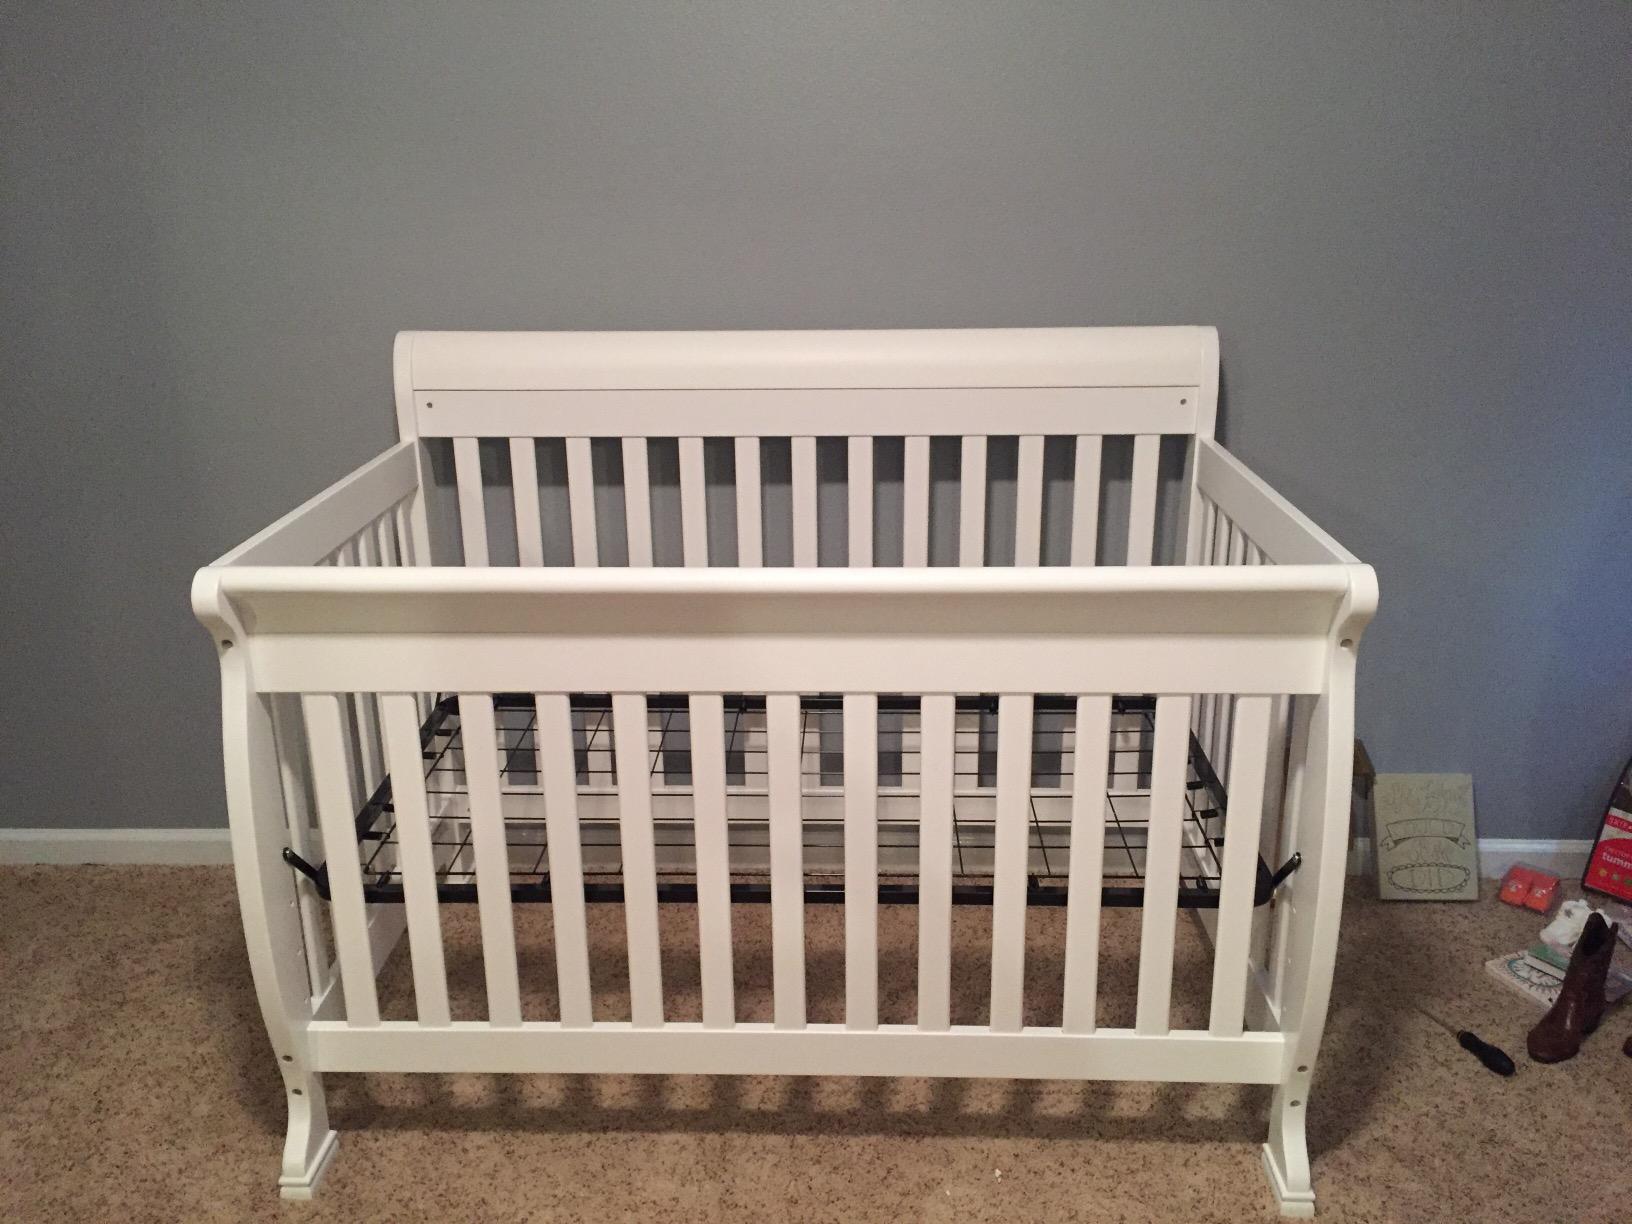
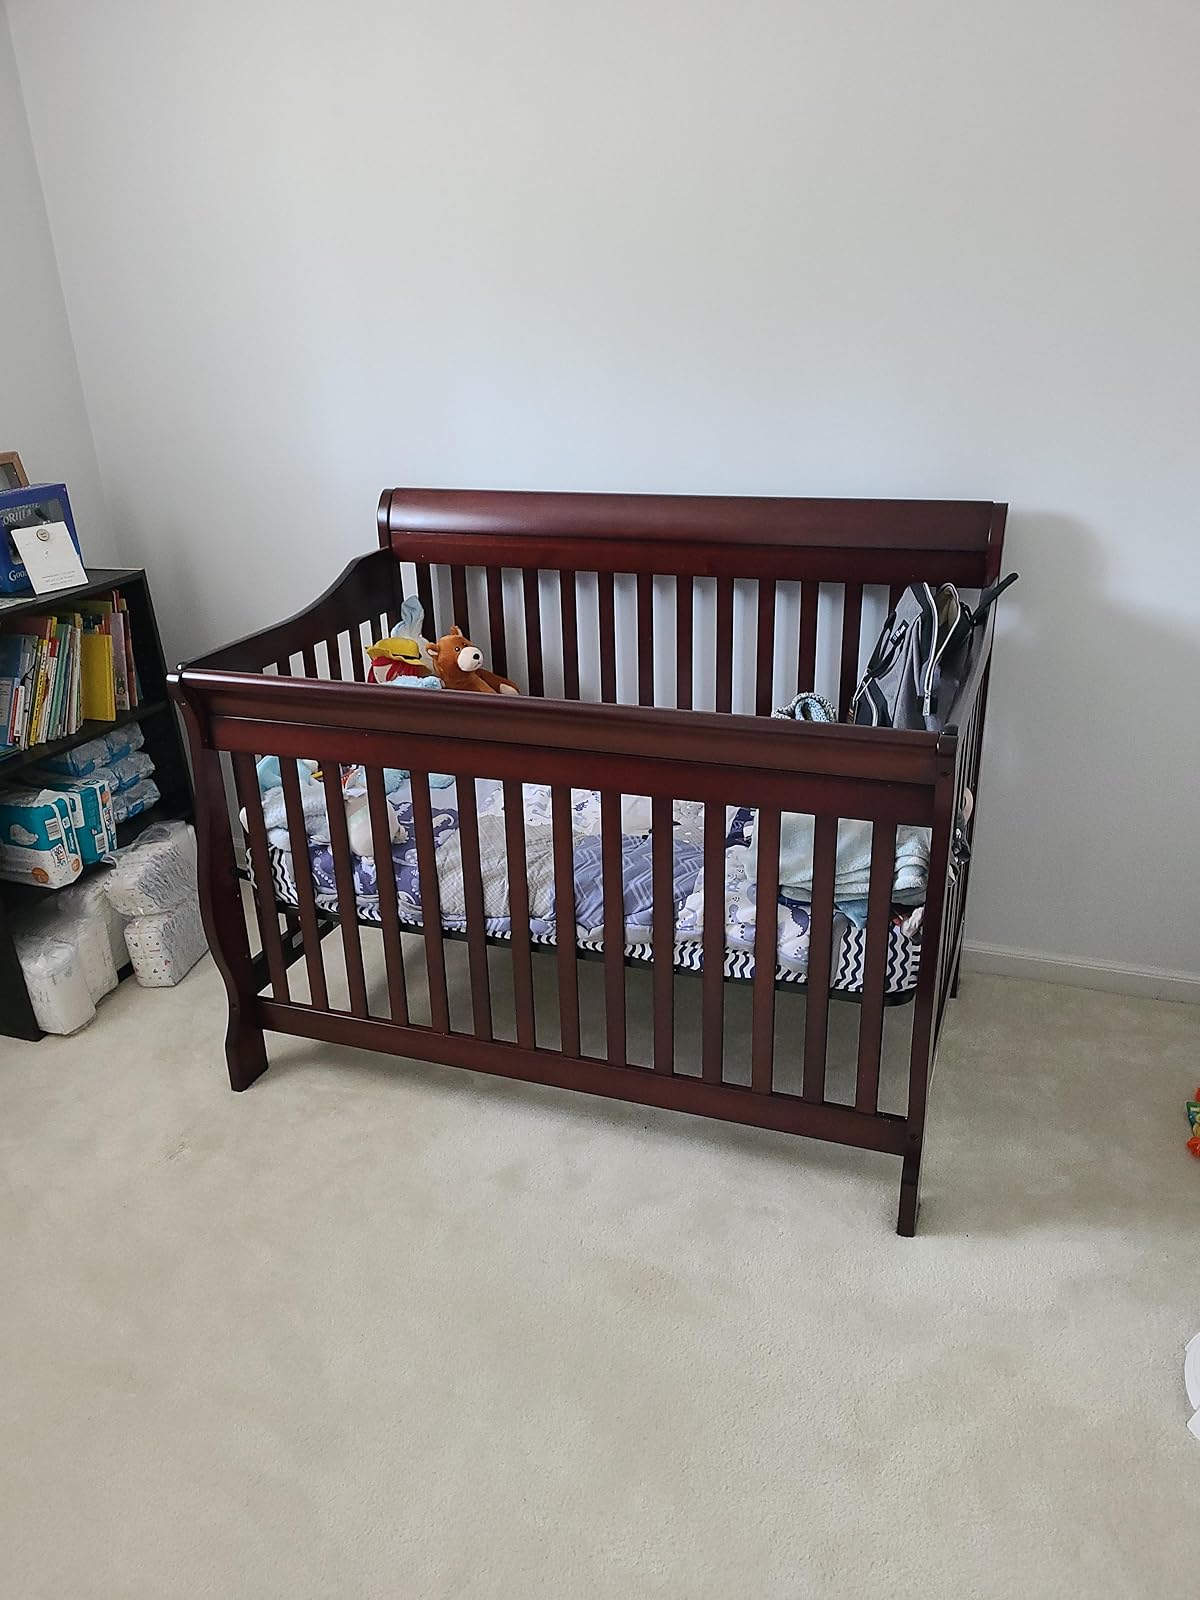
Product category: products_crib
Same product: no